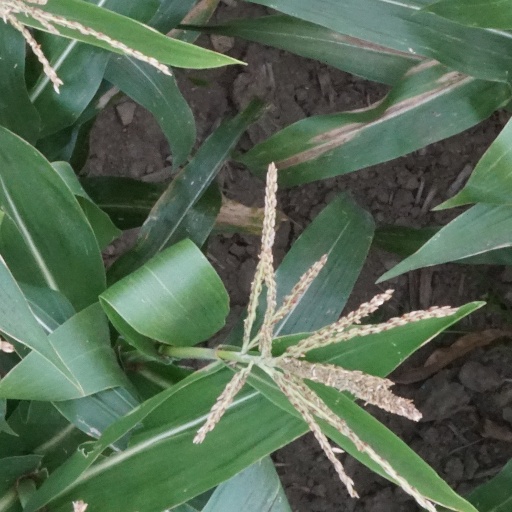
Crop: maize; corn